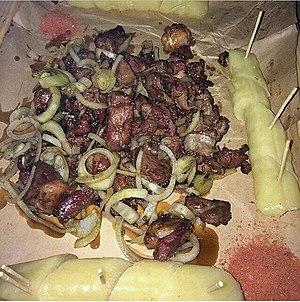
Grilled lamb - Congo style
Traditionnellement, les différentes cuisines africaines utilisent une combinaison de produits locaux tels que les fruits, céréales et légumes, ainsi que le lait et la viande. Dans certaines parties du continent, le régime alimentaire traditionnel intègre le lait, le lait caillé et le petit lait. Cependant dans une grande partie de l'Afrique tropicale, le lait de vache est rare et ne peut être produit localement. Il existe aussi des différences, parfois très importantes, dans les habitudes et les préférences de boissons ou alimentaires en fonction des différentes régions, cultures et ethnies et en raison des nombreuses populations du continent : Afrique centrale, Afrique de l'Est, Corne de l'Afrique, Afrique du Nord, Afrique australe et Afrique de l'Ouest qui ont chacun leurs propres plats distinctifs, techniques de préparation et modes de consommation.